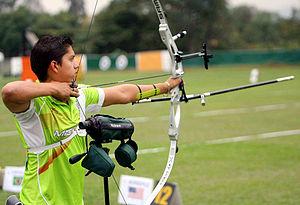
Juan René Serrano, né le 23 février 1984 à Guadalajara, est un archer mexicain.